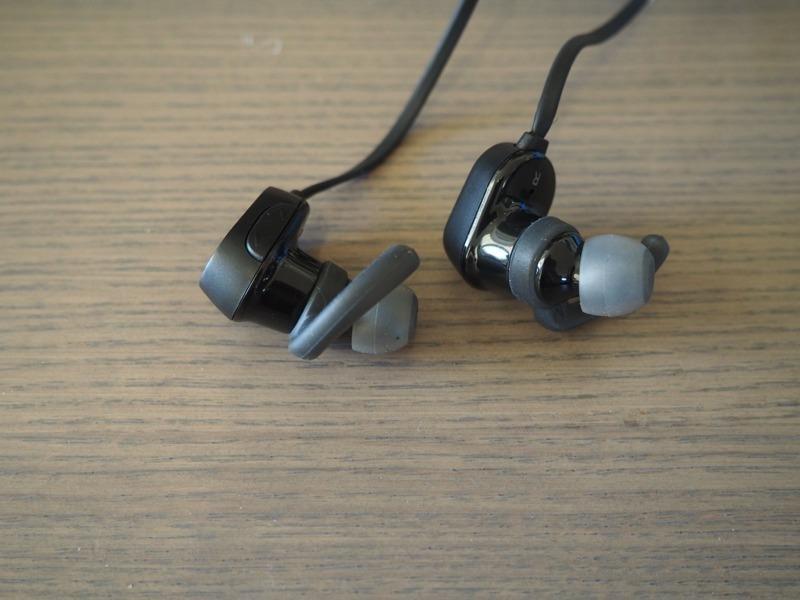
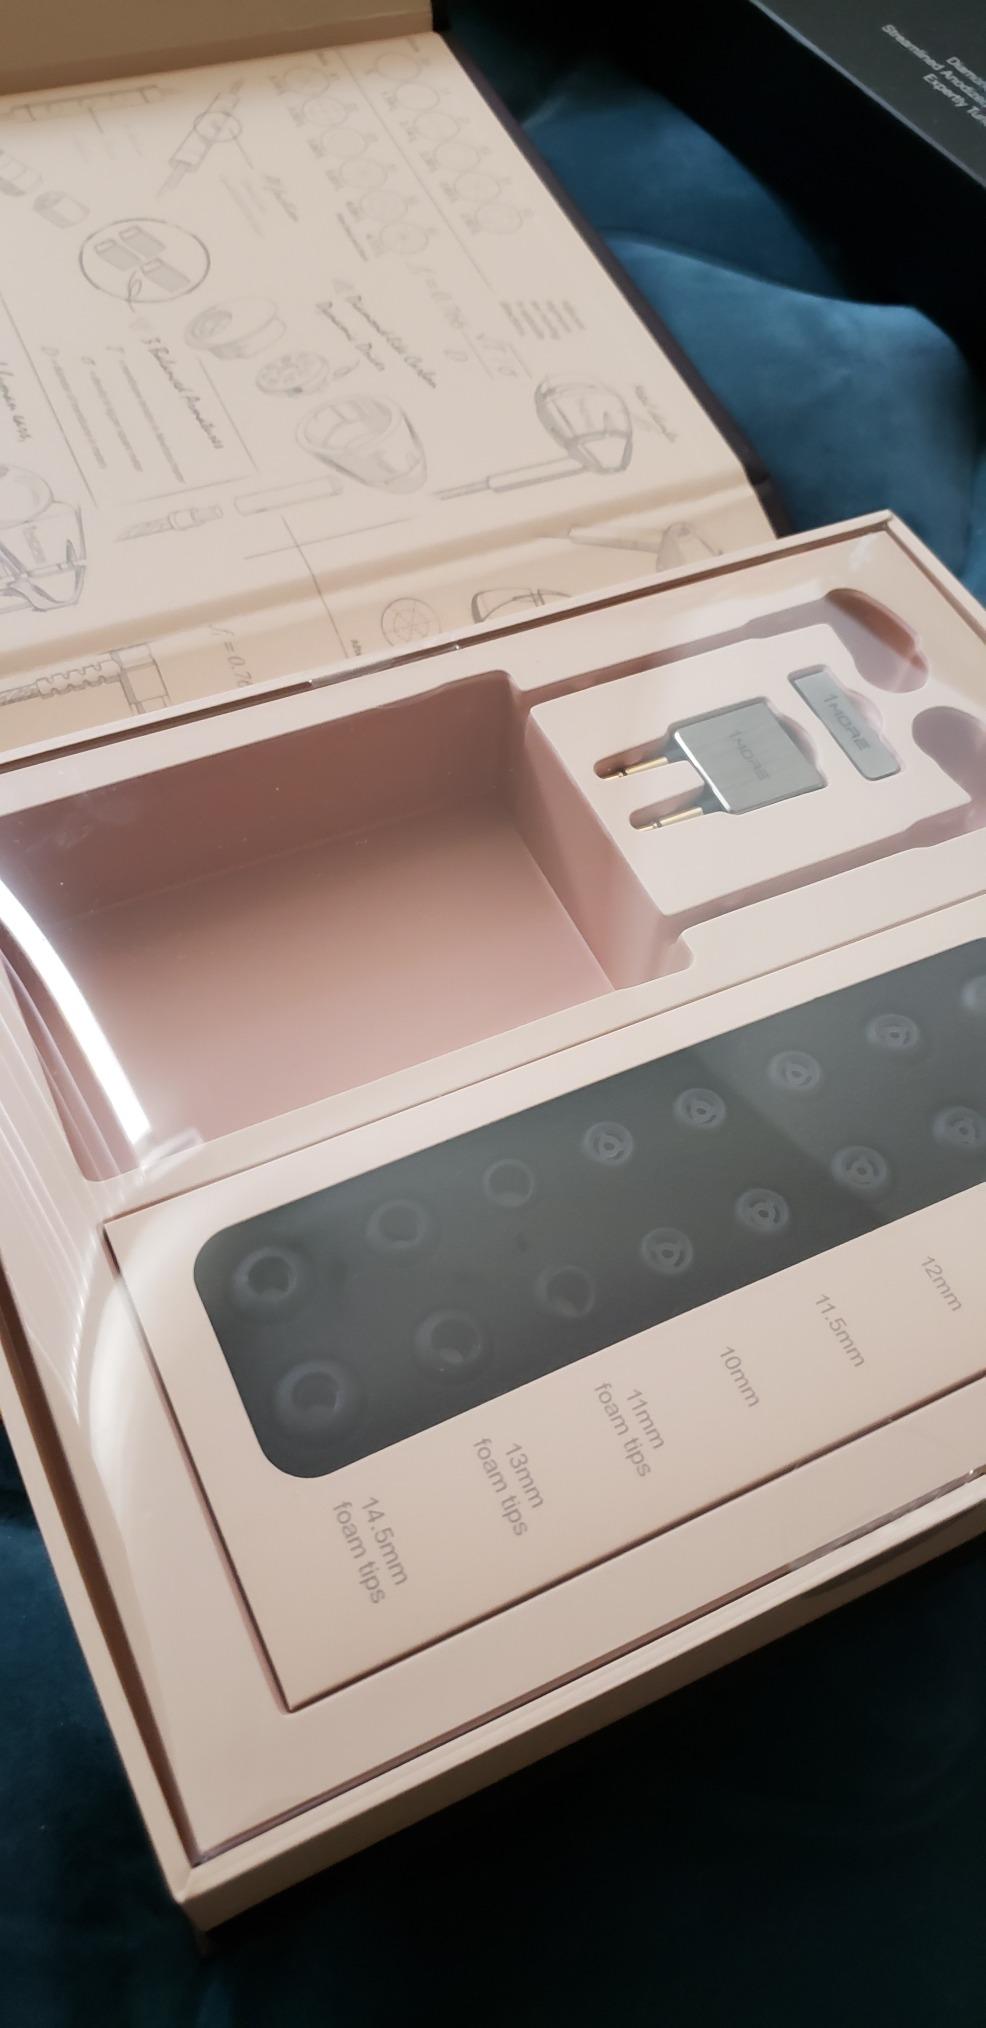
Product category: headphones
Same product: no